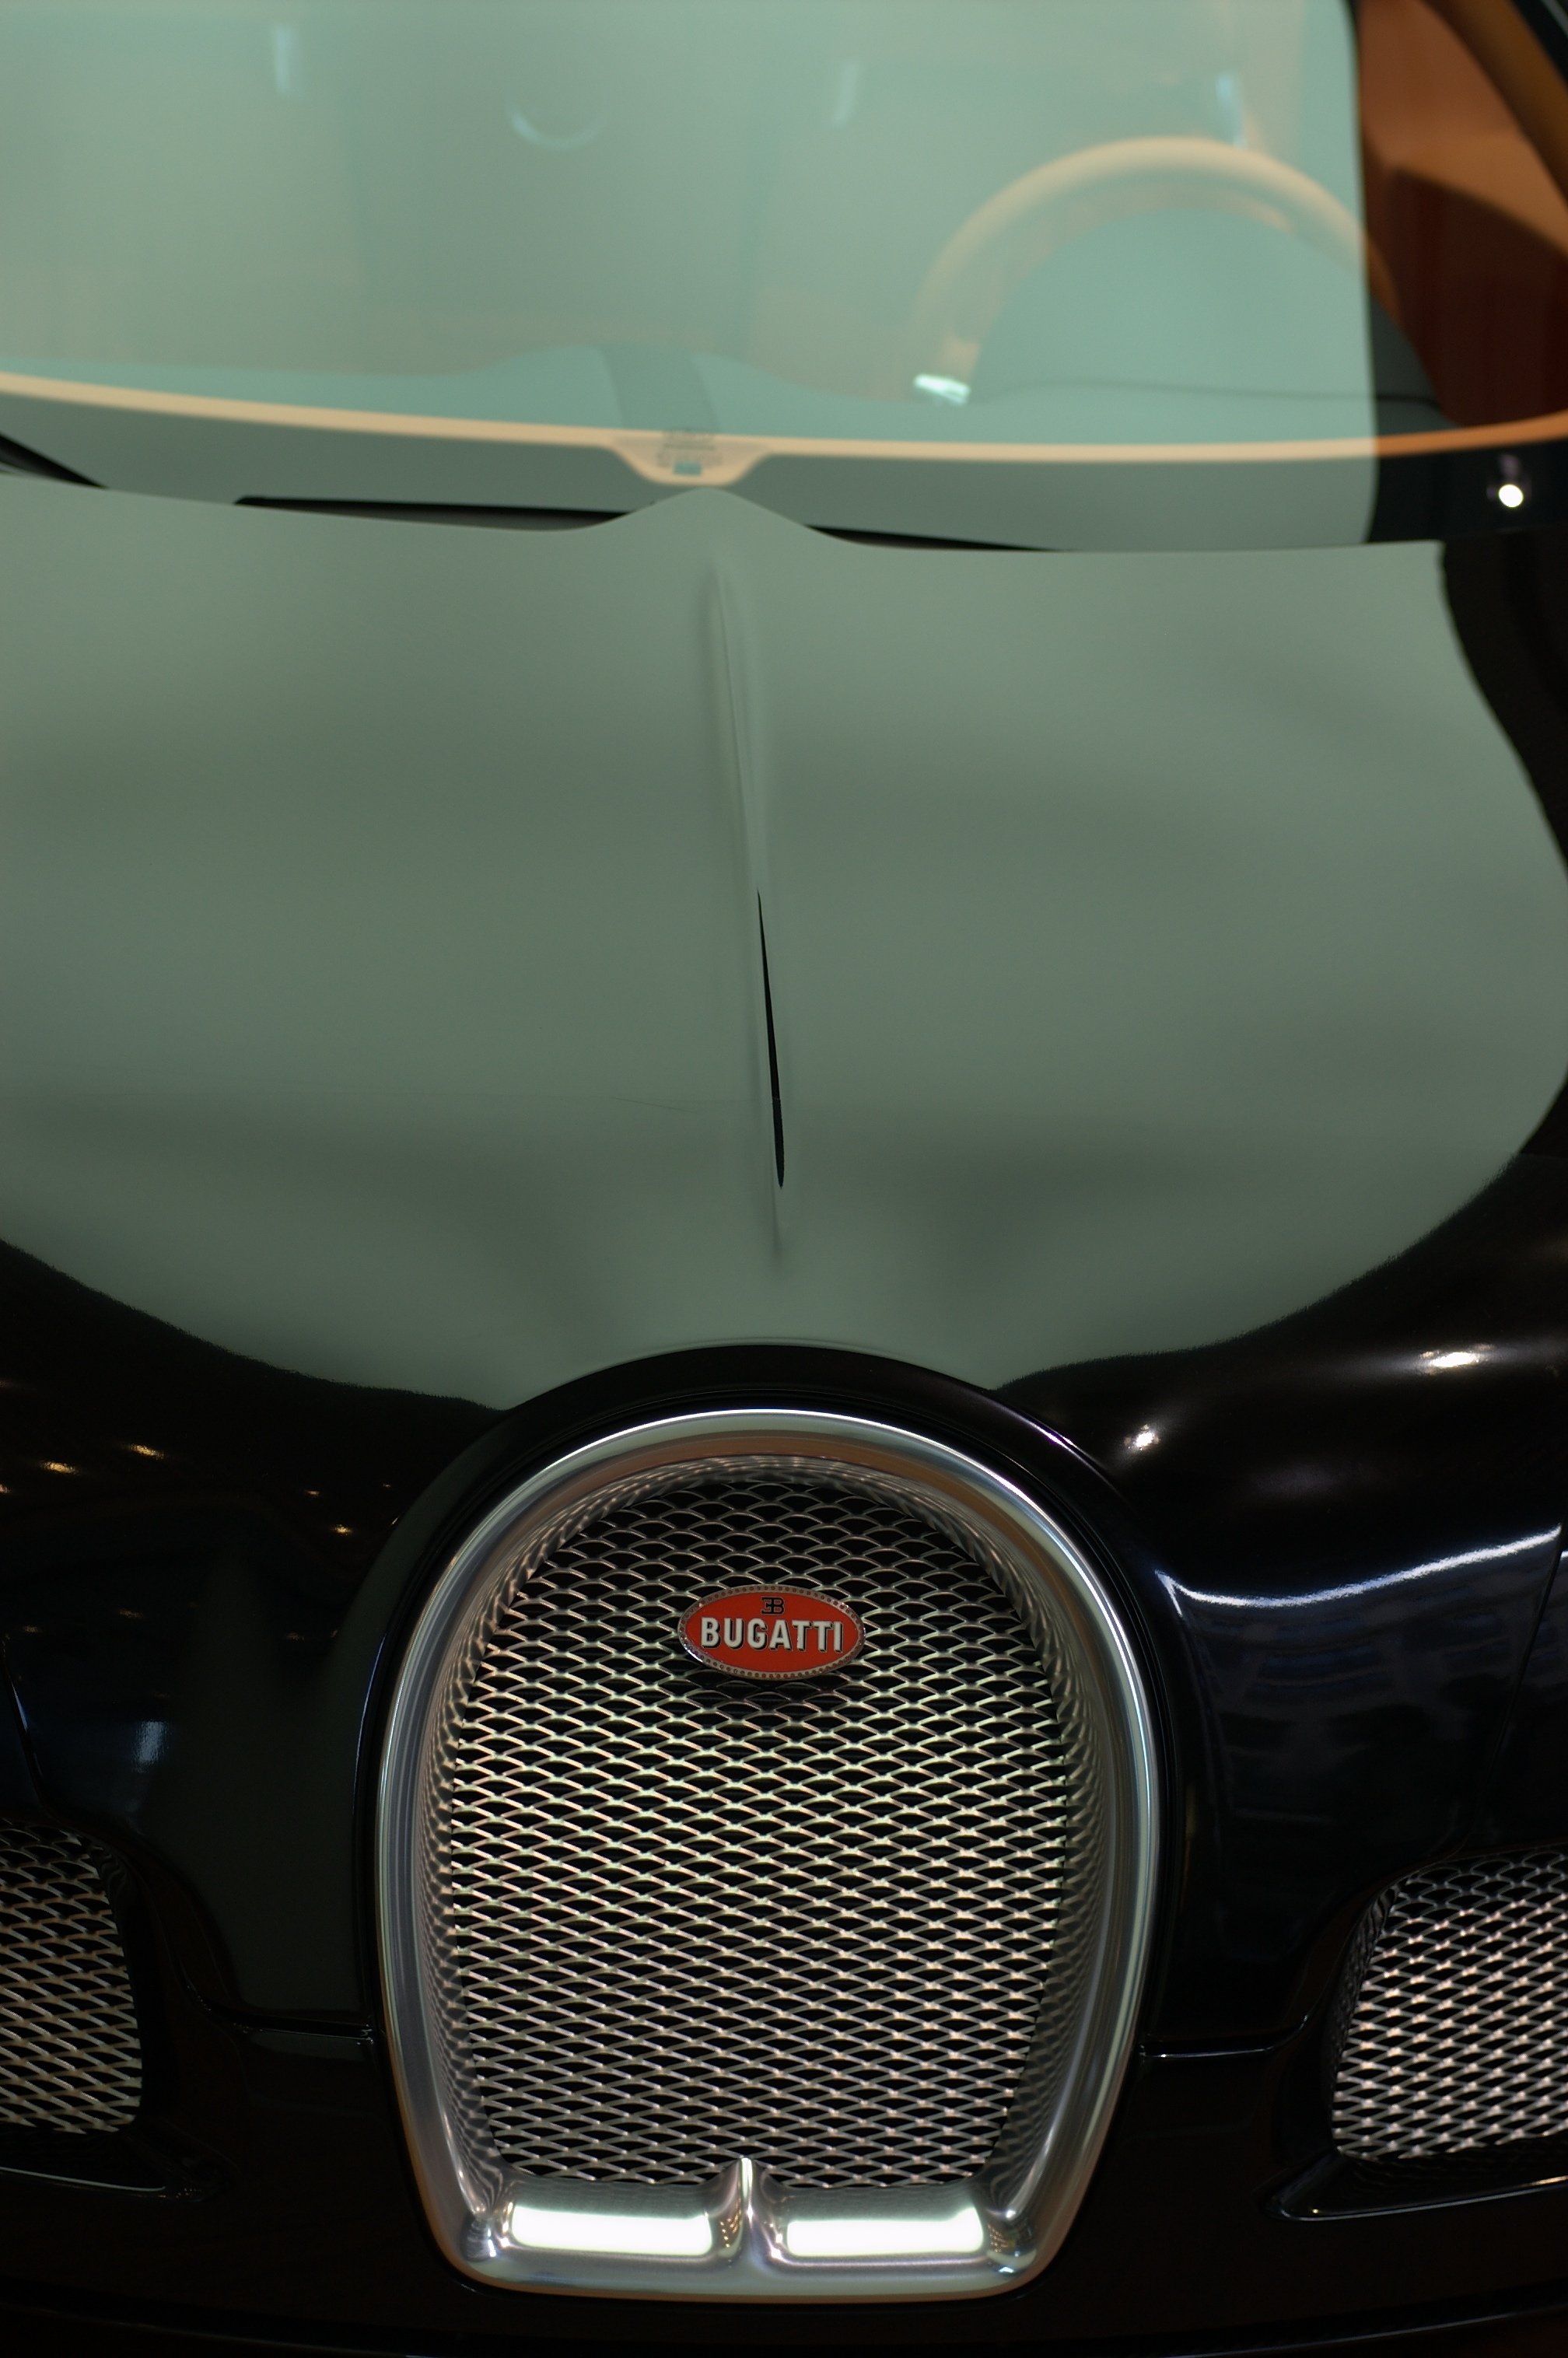
car, wheel, vehicle, sports car, bumper, supercar, 2011, f14, rawtherapee, germany, deutschland, berlin, pentax, bugatti, lenstagged, steffenzahn, k100d, justpentax, berlinmitte, iamflickr, cosina, voigtlander, 58mm, nokton, cosinavoigtlnder, 58mmf14, 58mm14, nokton58mmf14slii, 58mmf14nokton, veyron, land vehicle, automobile make, automotive exterior, automotive design, luxury vehicle, performance car